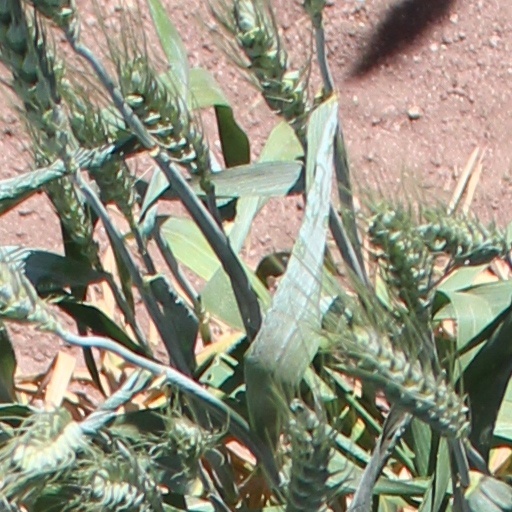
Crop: wheat